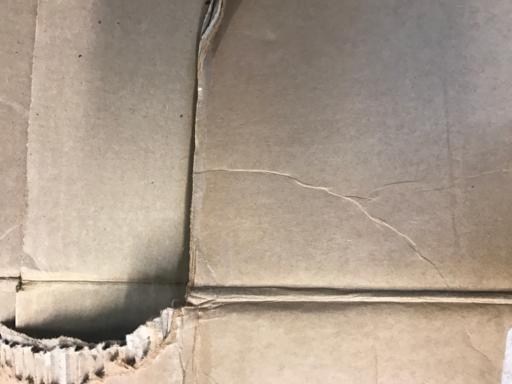
Label: cardboard